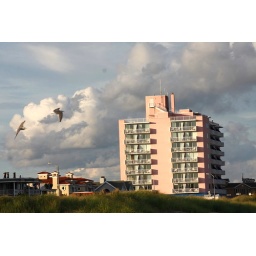
pink hotel with some epic clouds in the background. seagulls make the shot haha.Ocean City, NJ